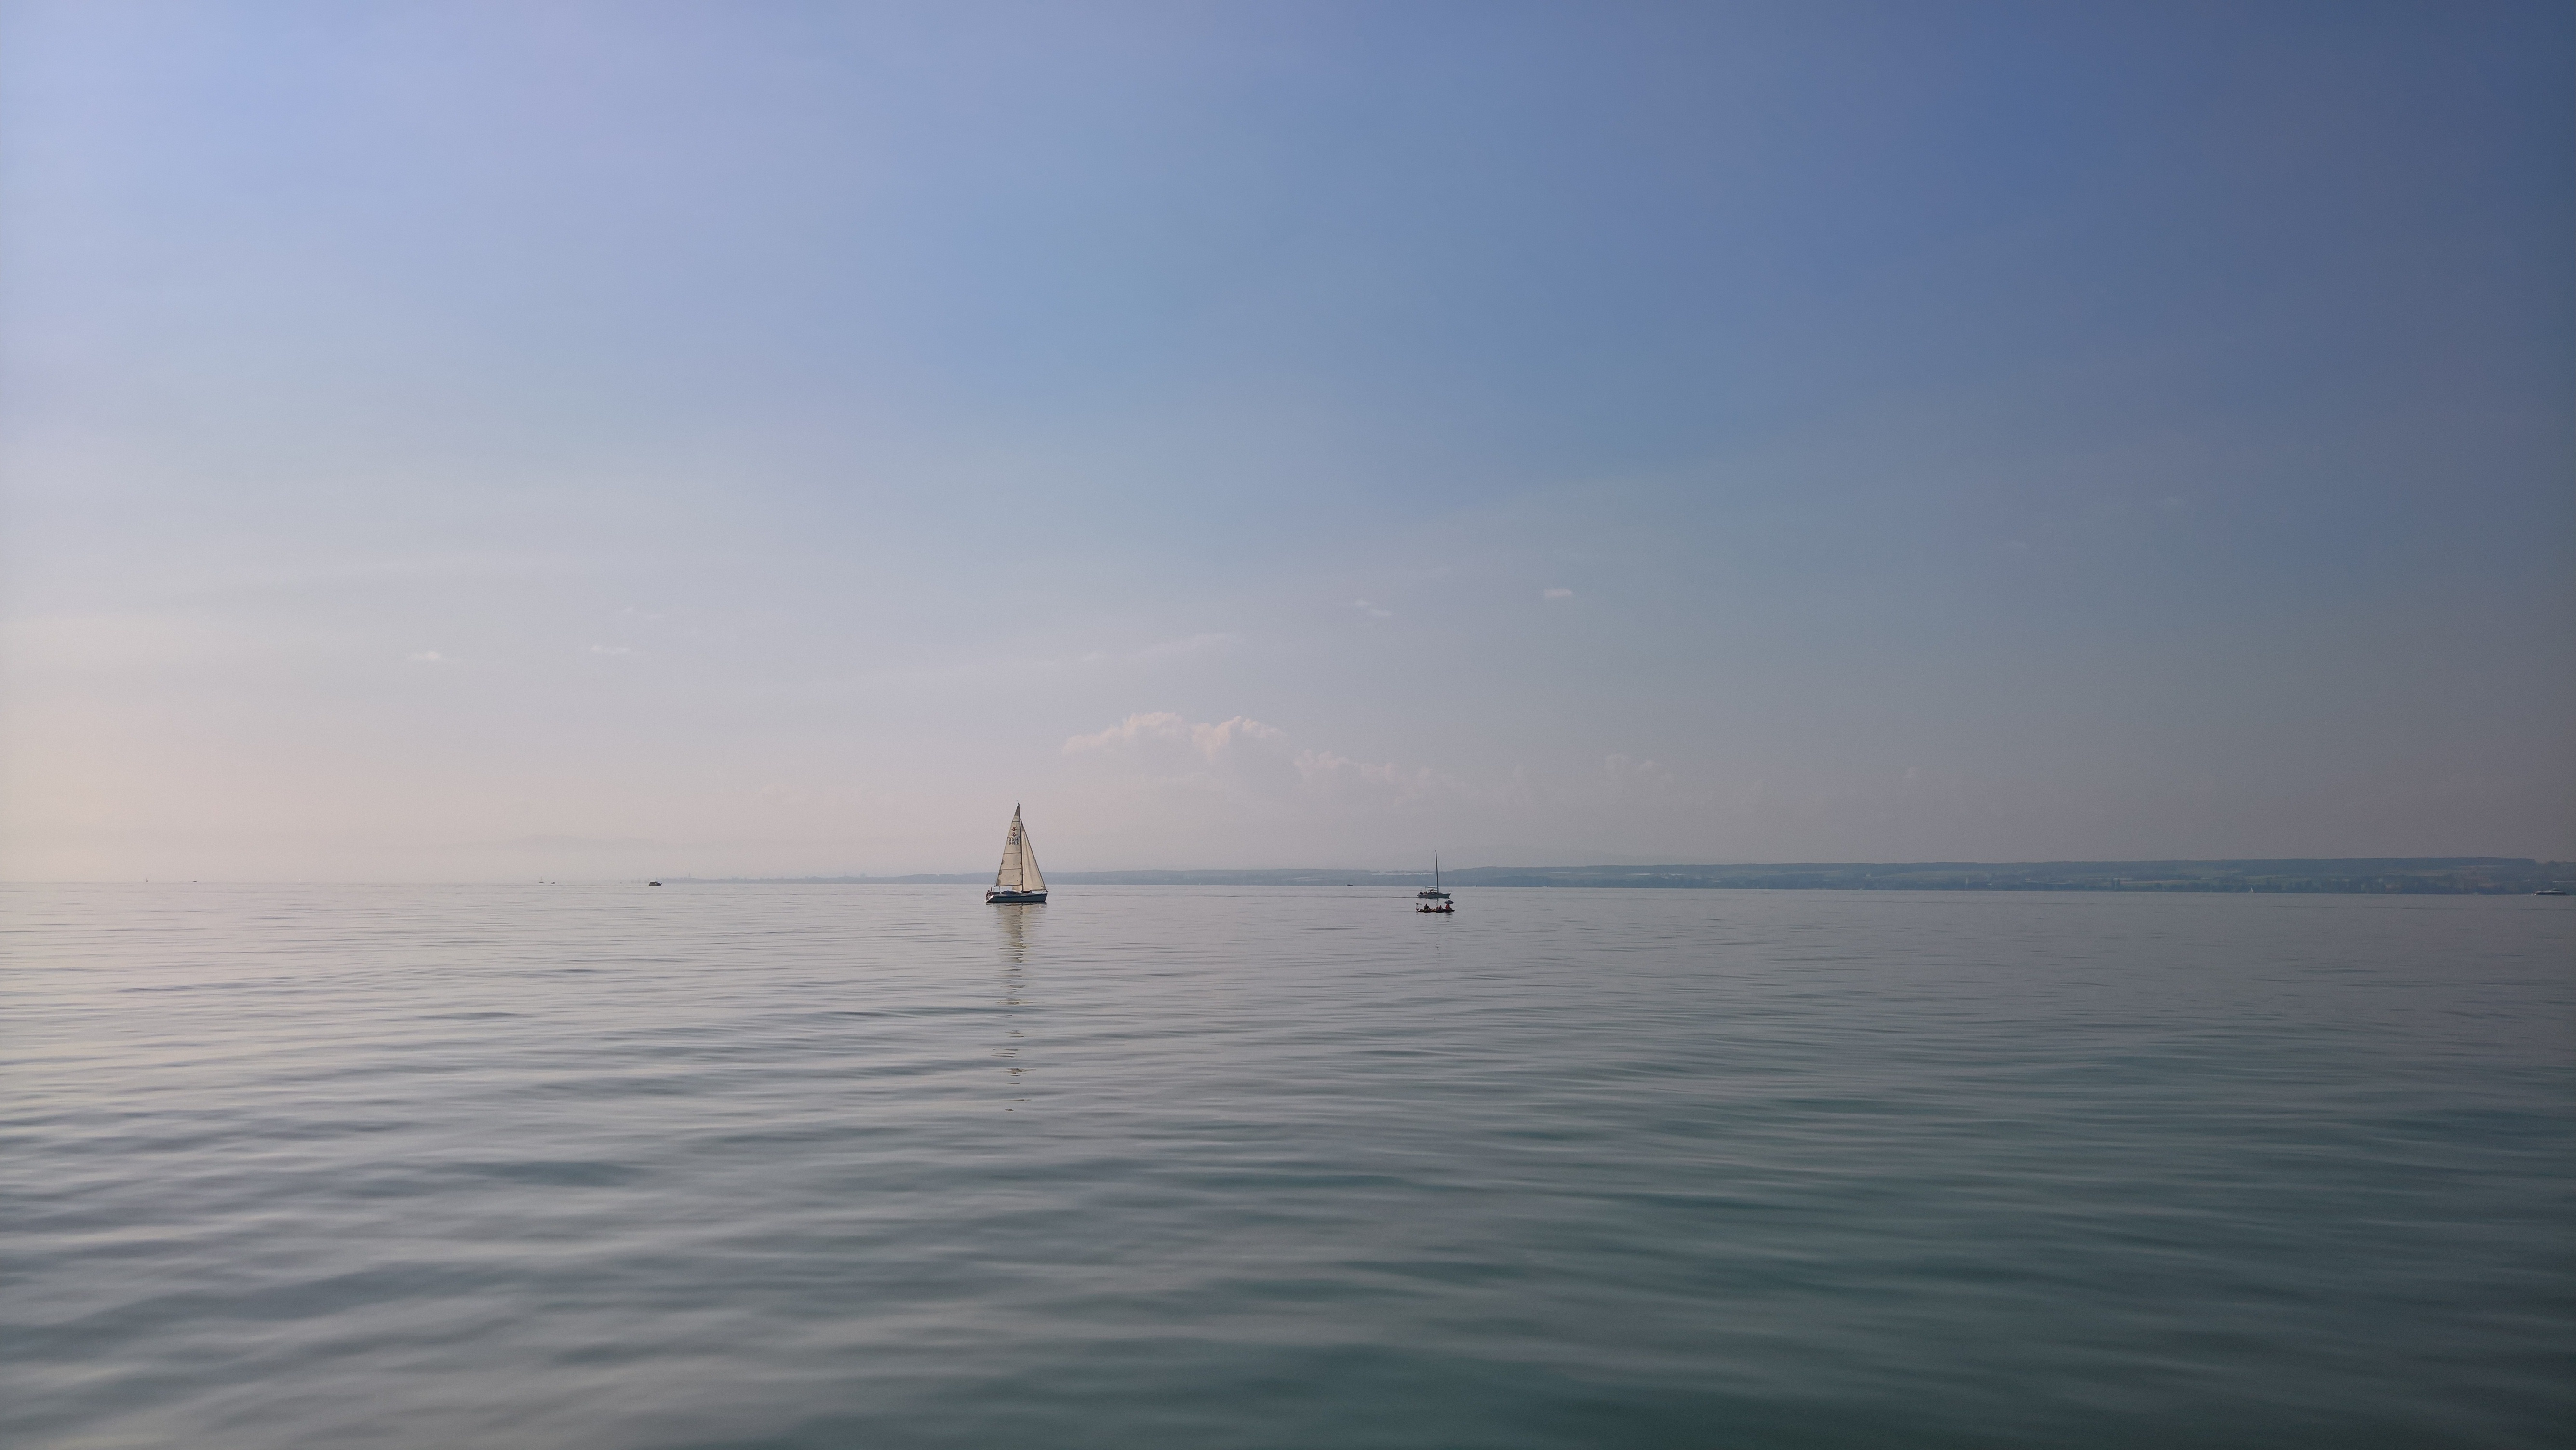
sea, coast, water, ocean, horizon, sky, sun, boat, shore, wave, lake, ship, reflection, vehicle, bay, blue sky, boats, sail, germany, sailing boat, lake constance, atmospheric phenomenon